Banff Town House

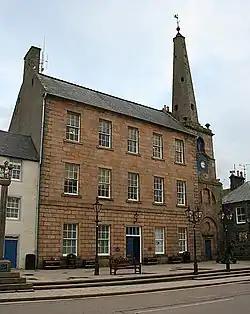
The building in 2011

Banff Town House is a municipal building in Low Street, Banff, Aberdeenshire, Scotland. The building, which is used as a customer service point and job centre, forms part of a complex consisting of a steeple, completed in 1767, which is a Category A listed building, and a town house, completed in 1797, which is also a Category A listed building.